Pedro De Abreu

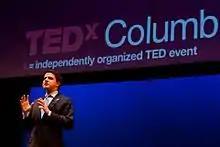
De Abreu at TEDx

De Abreu has spoken in countries like Dubai, Oman, Kuwait, Bahrain and Brazil, and at TEDx.